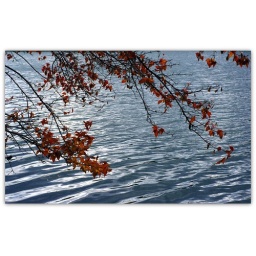
Fall tree by the lake